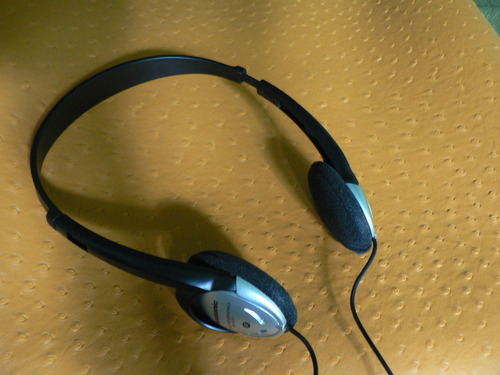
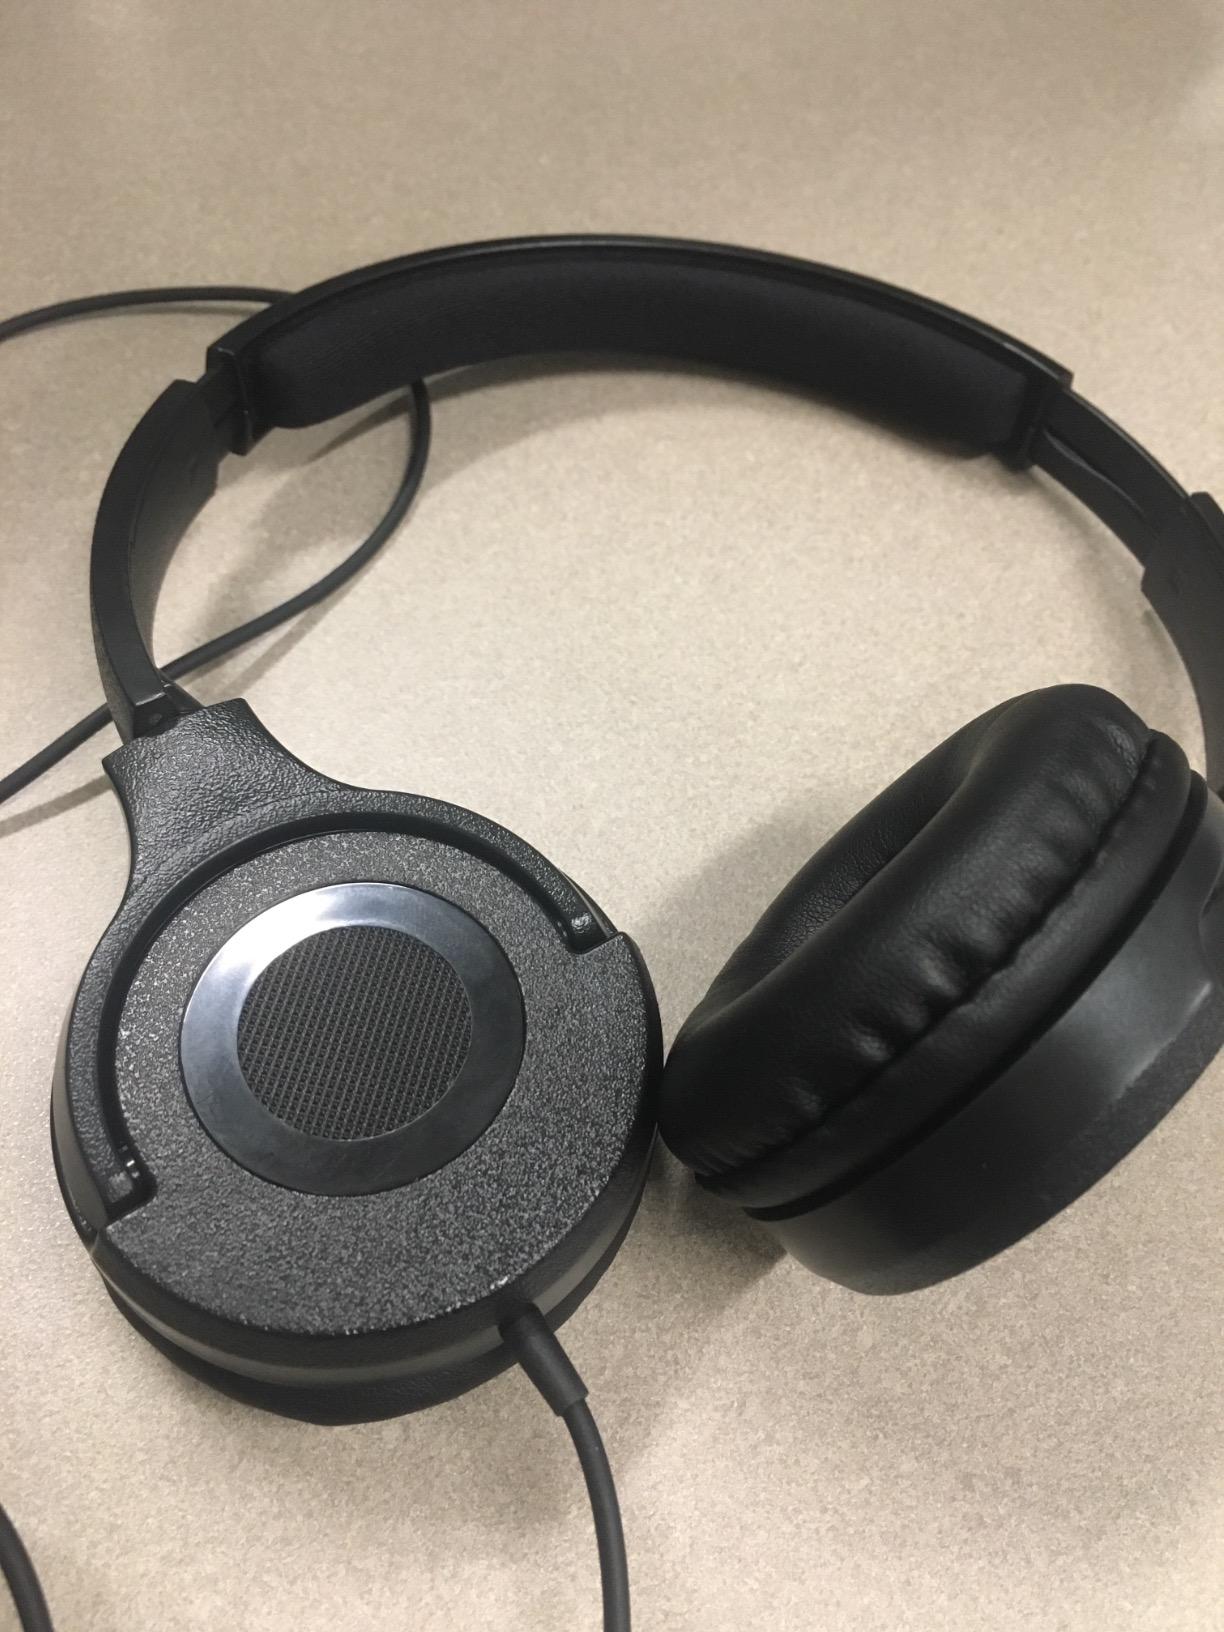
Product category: headphones
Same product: no